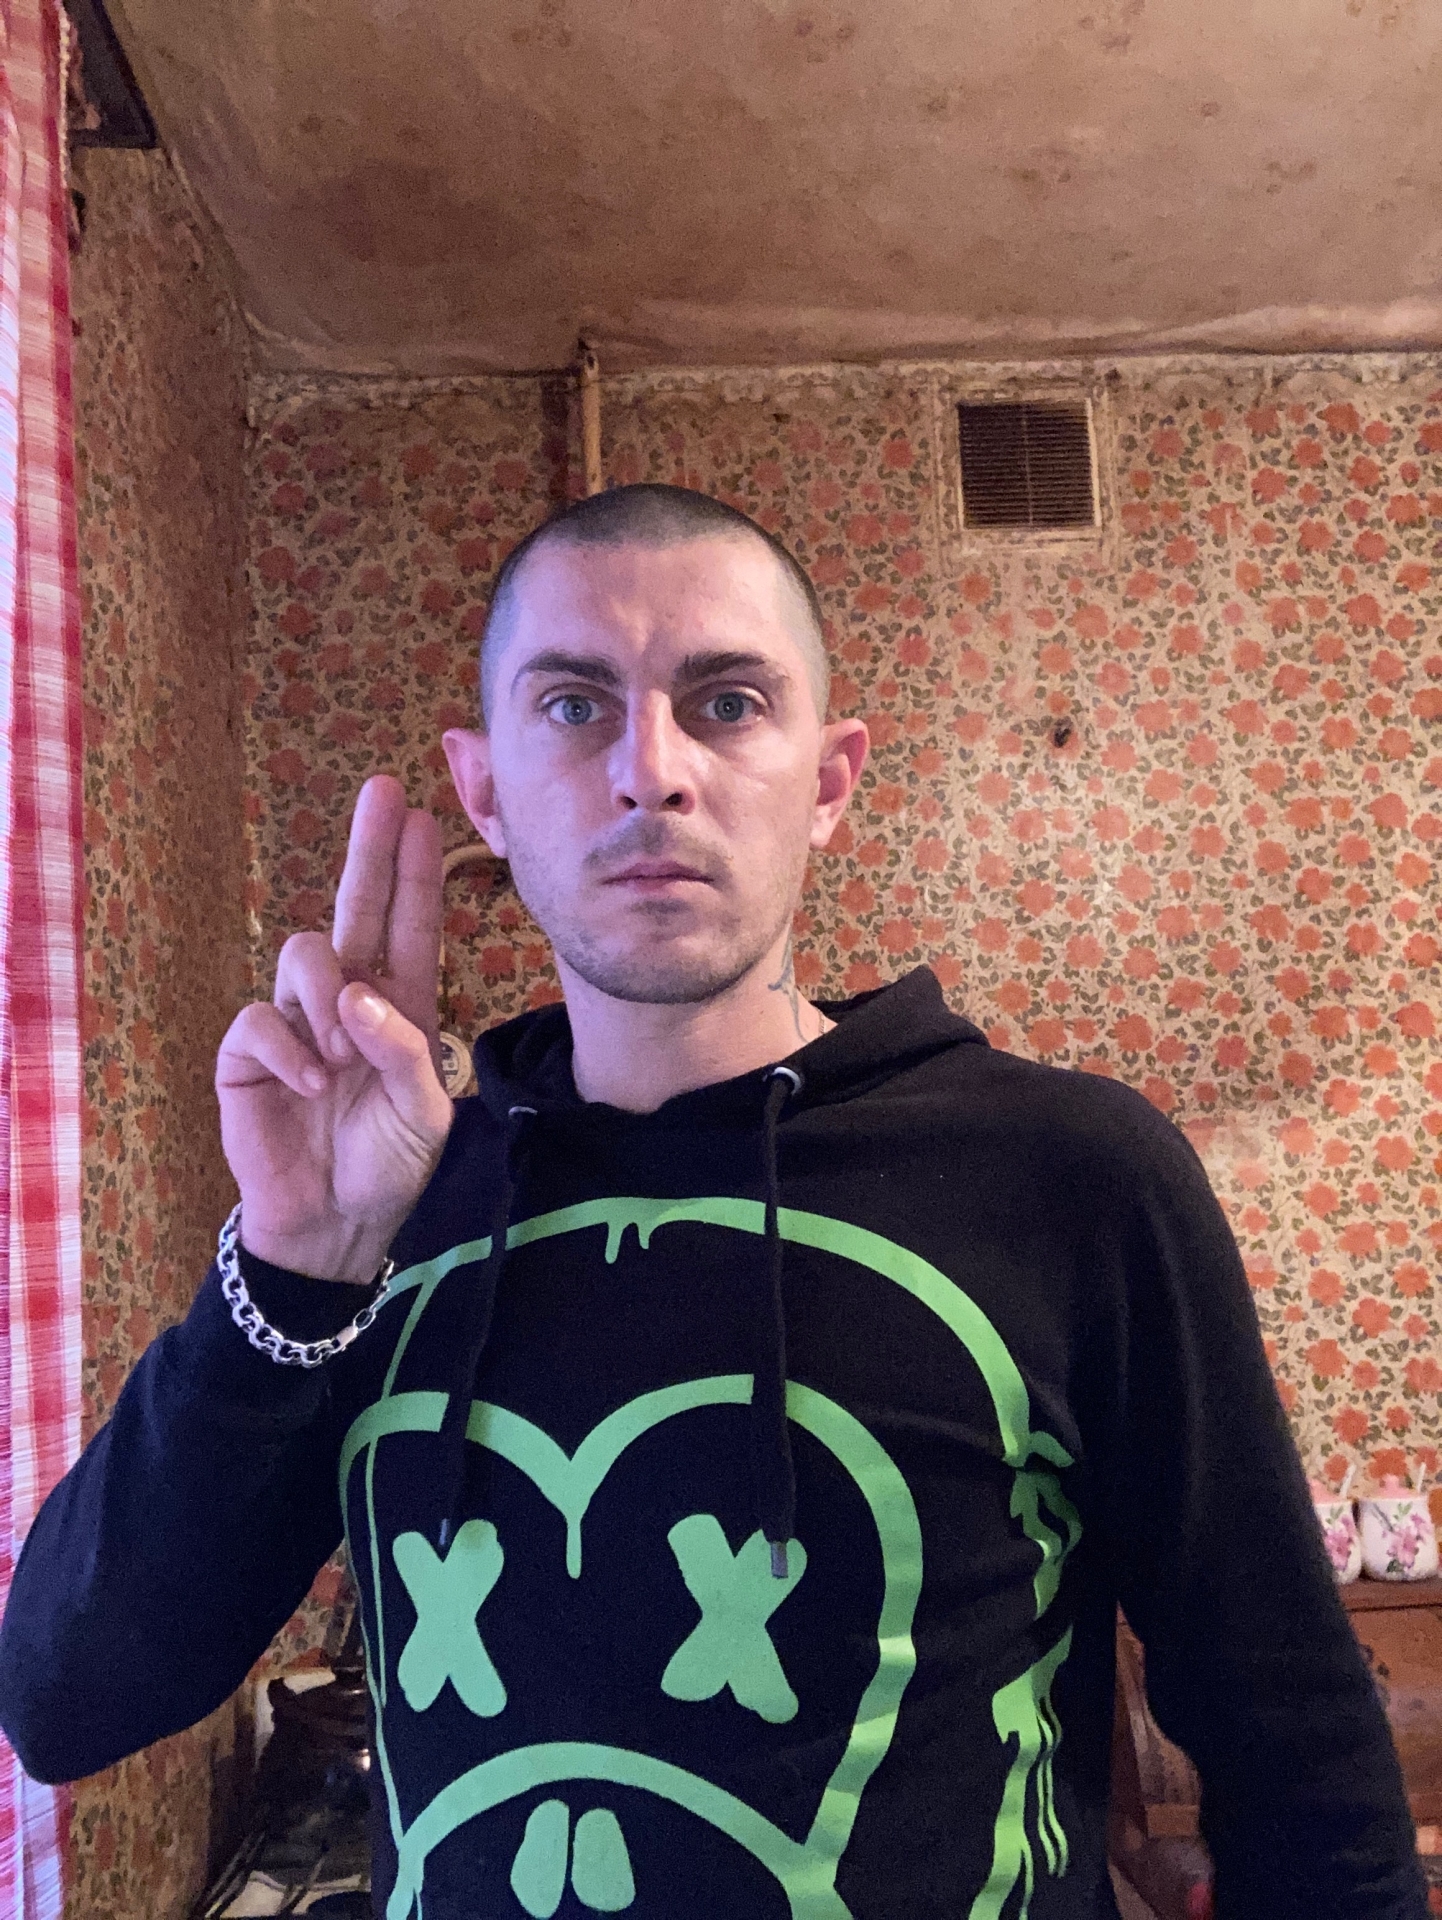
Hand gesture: two_up